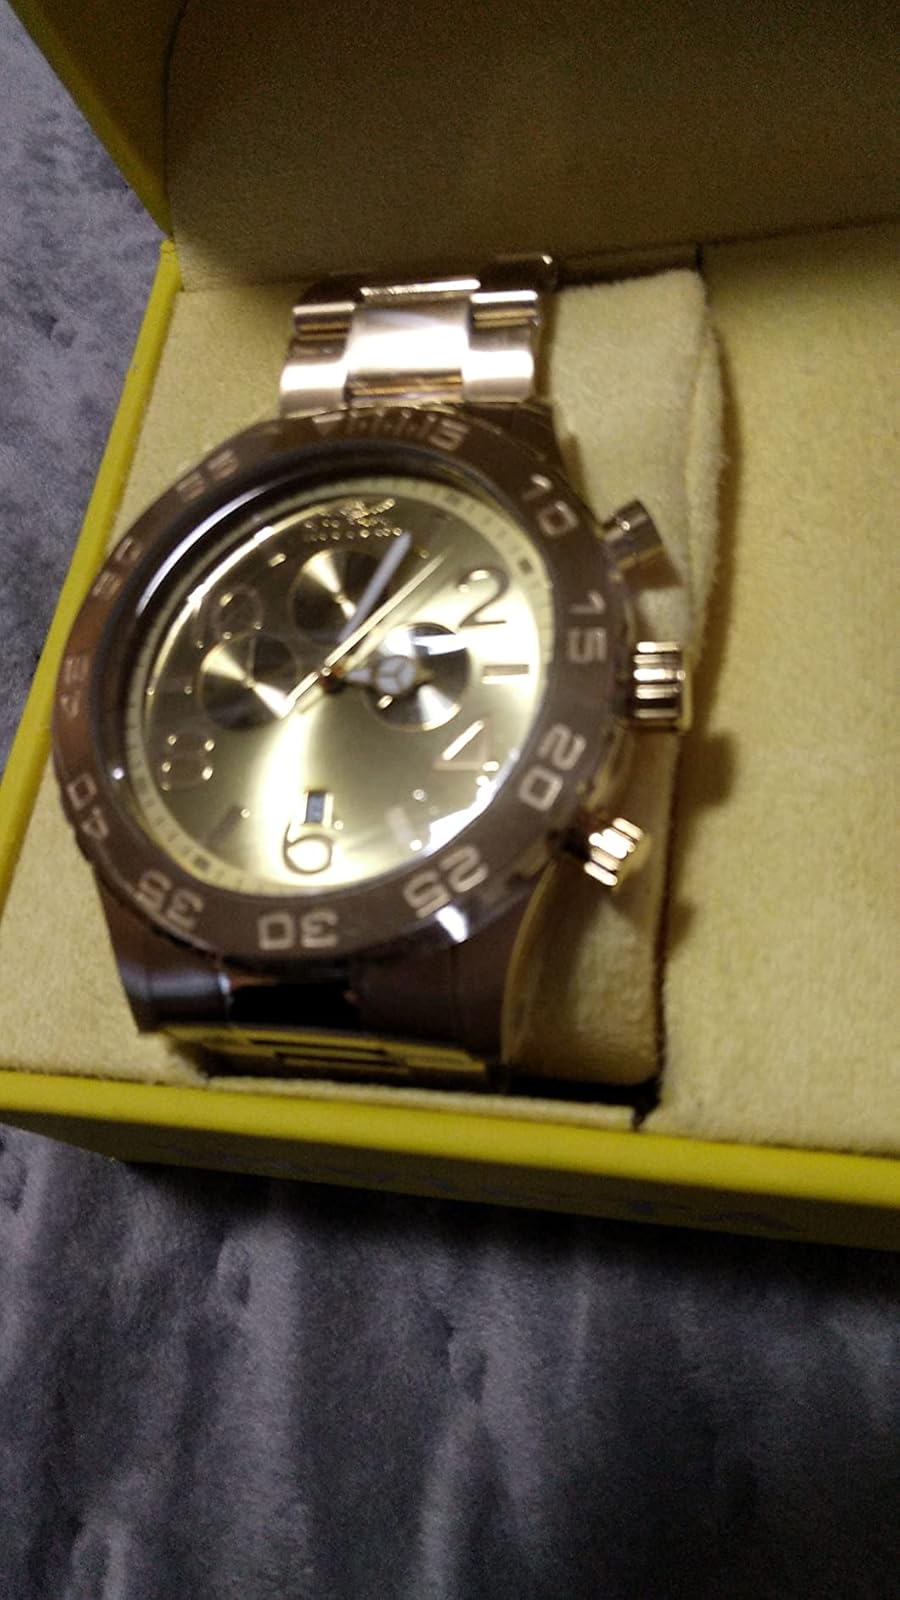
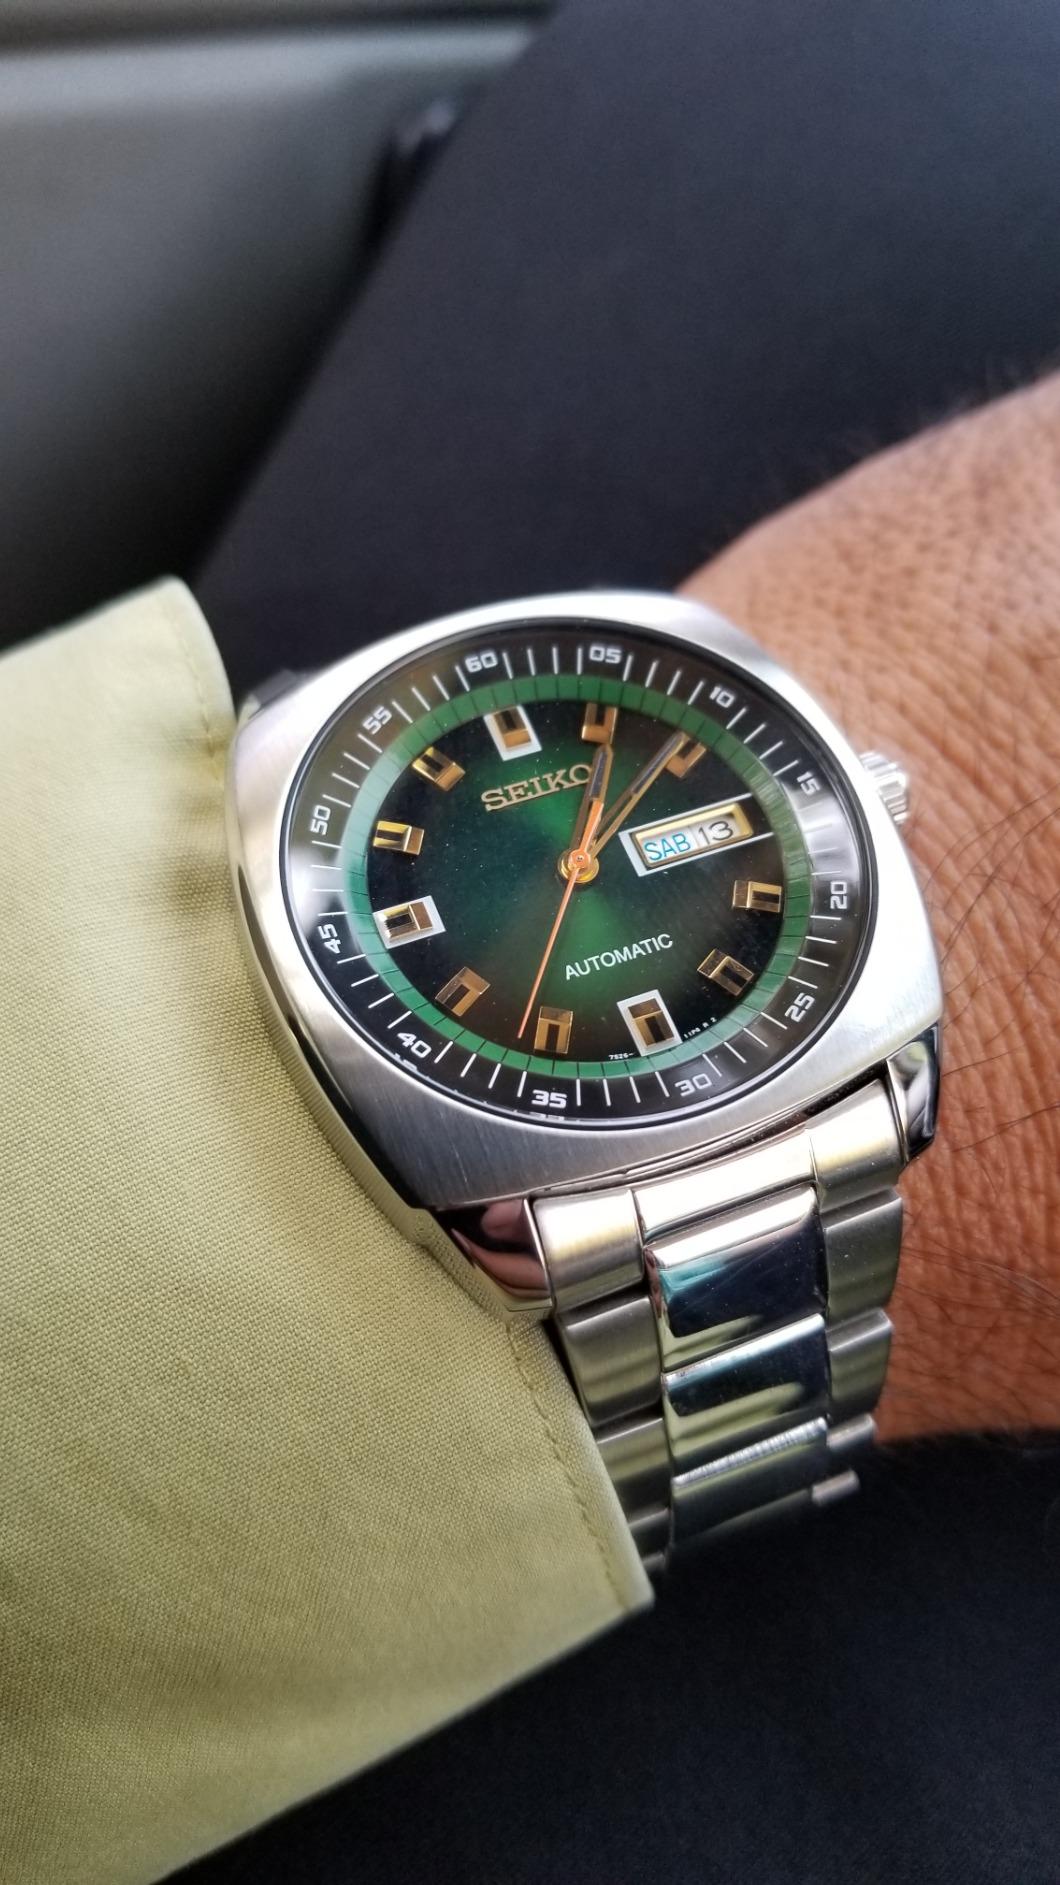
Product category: accessories_watch
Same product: no